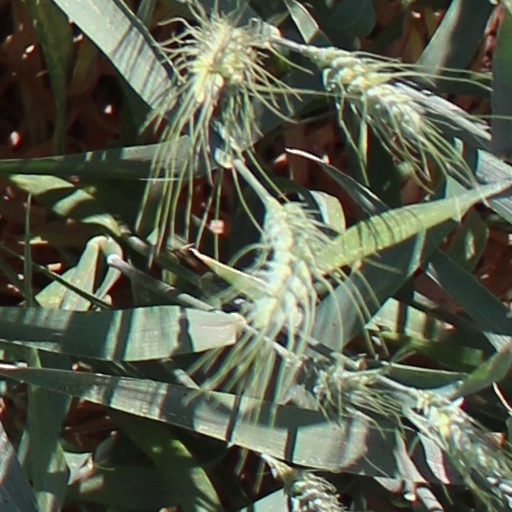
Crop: wheat